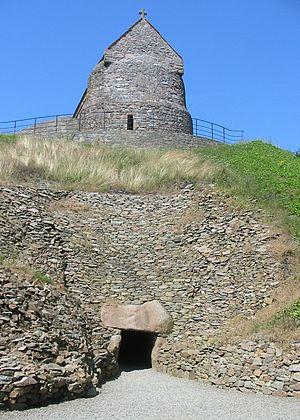
La Hougue Bie est un site archéologique situé au lieu-dit de La Hougue Bie dans la paroisse de Grouville sur l'île de Jersey. Il s'agit du plus important site néolithique des îles Anglo-Normandes. Il est constitué principalement d'un dolmen, qui ne fut découvert qu'en 1925, mais ce site préhistorique fut réoccupé du Moyen Age jusqu'au début du XXᵉ siècle par diverses constructions religieuses ou civiles.
Grouville est l'une des douze paroisses de Jersey dans les îles de la Manche. Historiquement, elle s'appelait « Saint Martin de Grouville » pour faire la distinction d'avec l'actuelle paroisse de Saint-Martin. Située au sud-est de l'île, Grouville est dominée par la grande étendue de la Baie Royale de Grouville. La superficie de la paroisse est de 4 354 vergées.
Cet article retrace l’histoire de l’île de Jersey.